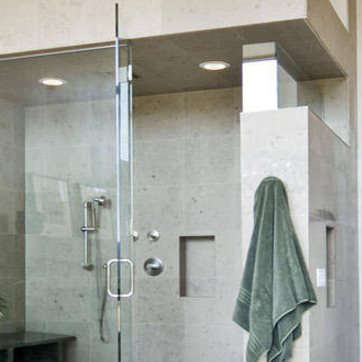
Material: tile